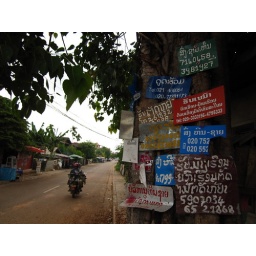
local signs on a tree at a street in Vientiane